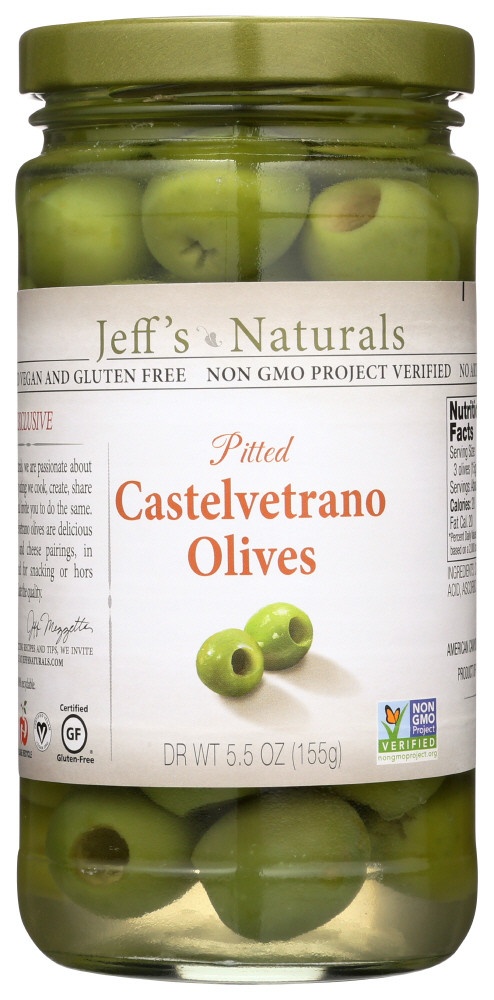
Jeff's Naturals Castelvetrano Olives (6x5.5 OZ)
JARRED VEGGIES
Brand: JEFF`S GARDEN
Category: Food, Beverages & Tobacco > Food Items > Condiments & Sauces > Olives & Capers